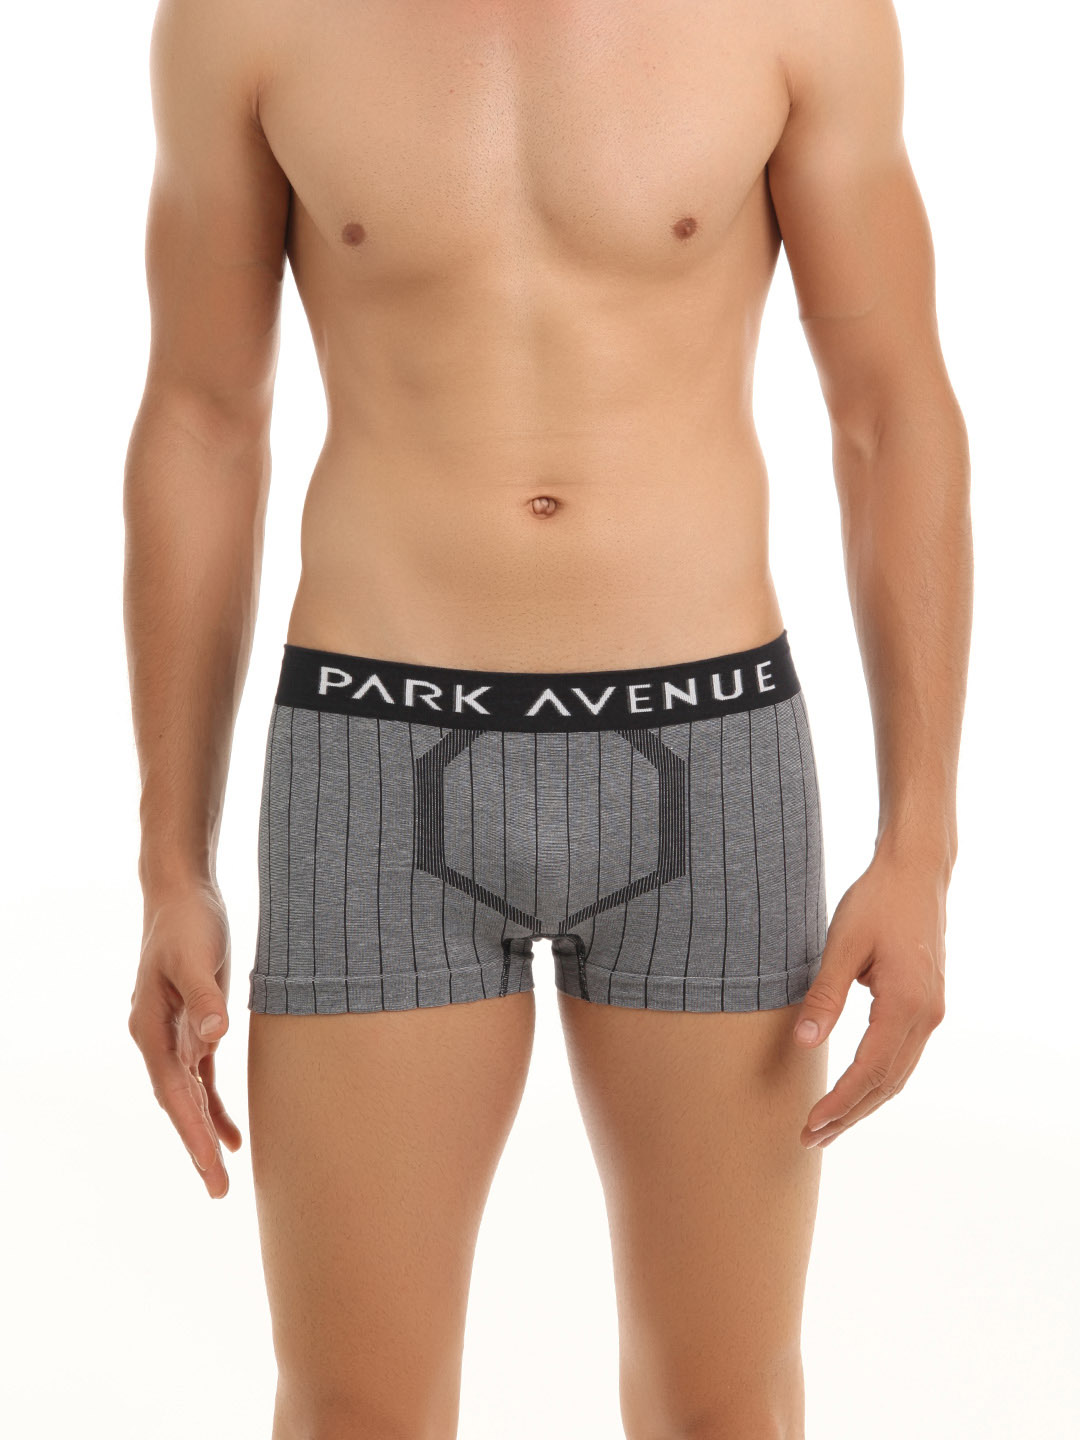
Park Avenue Men Grey & Black Brief
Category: Apparel / Innerwear / Briefs
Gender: Men
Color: Grey
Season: Summer 2016
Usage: Casual